Yellowjackets (band)

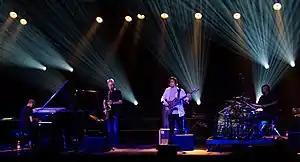
Leverkusener Jazztage, 2015

Yellowjackets is an American jazz fusion band founded in 1977 in Los Angeles, California.